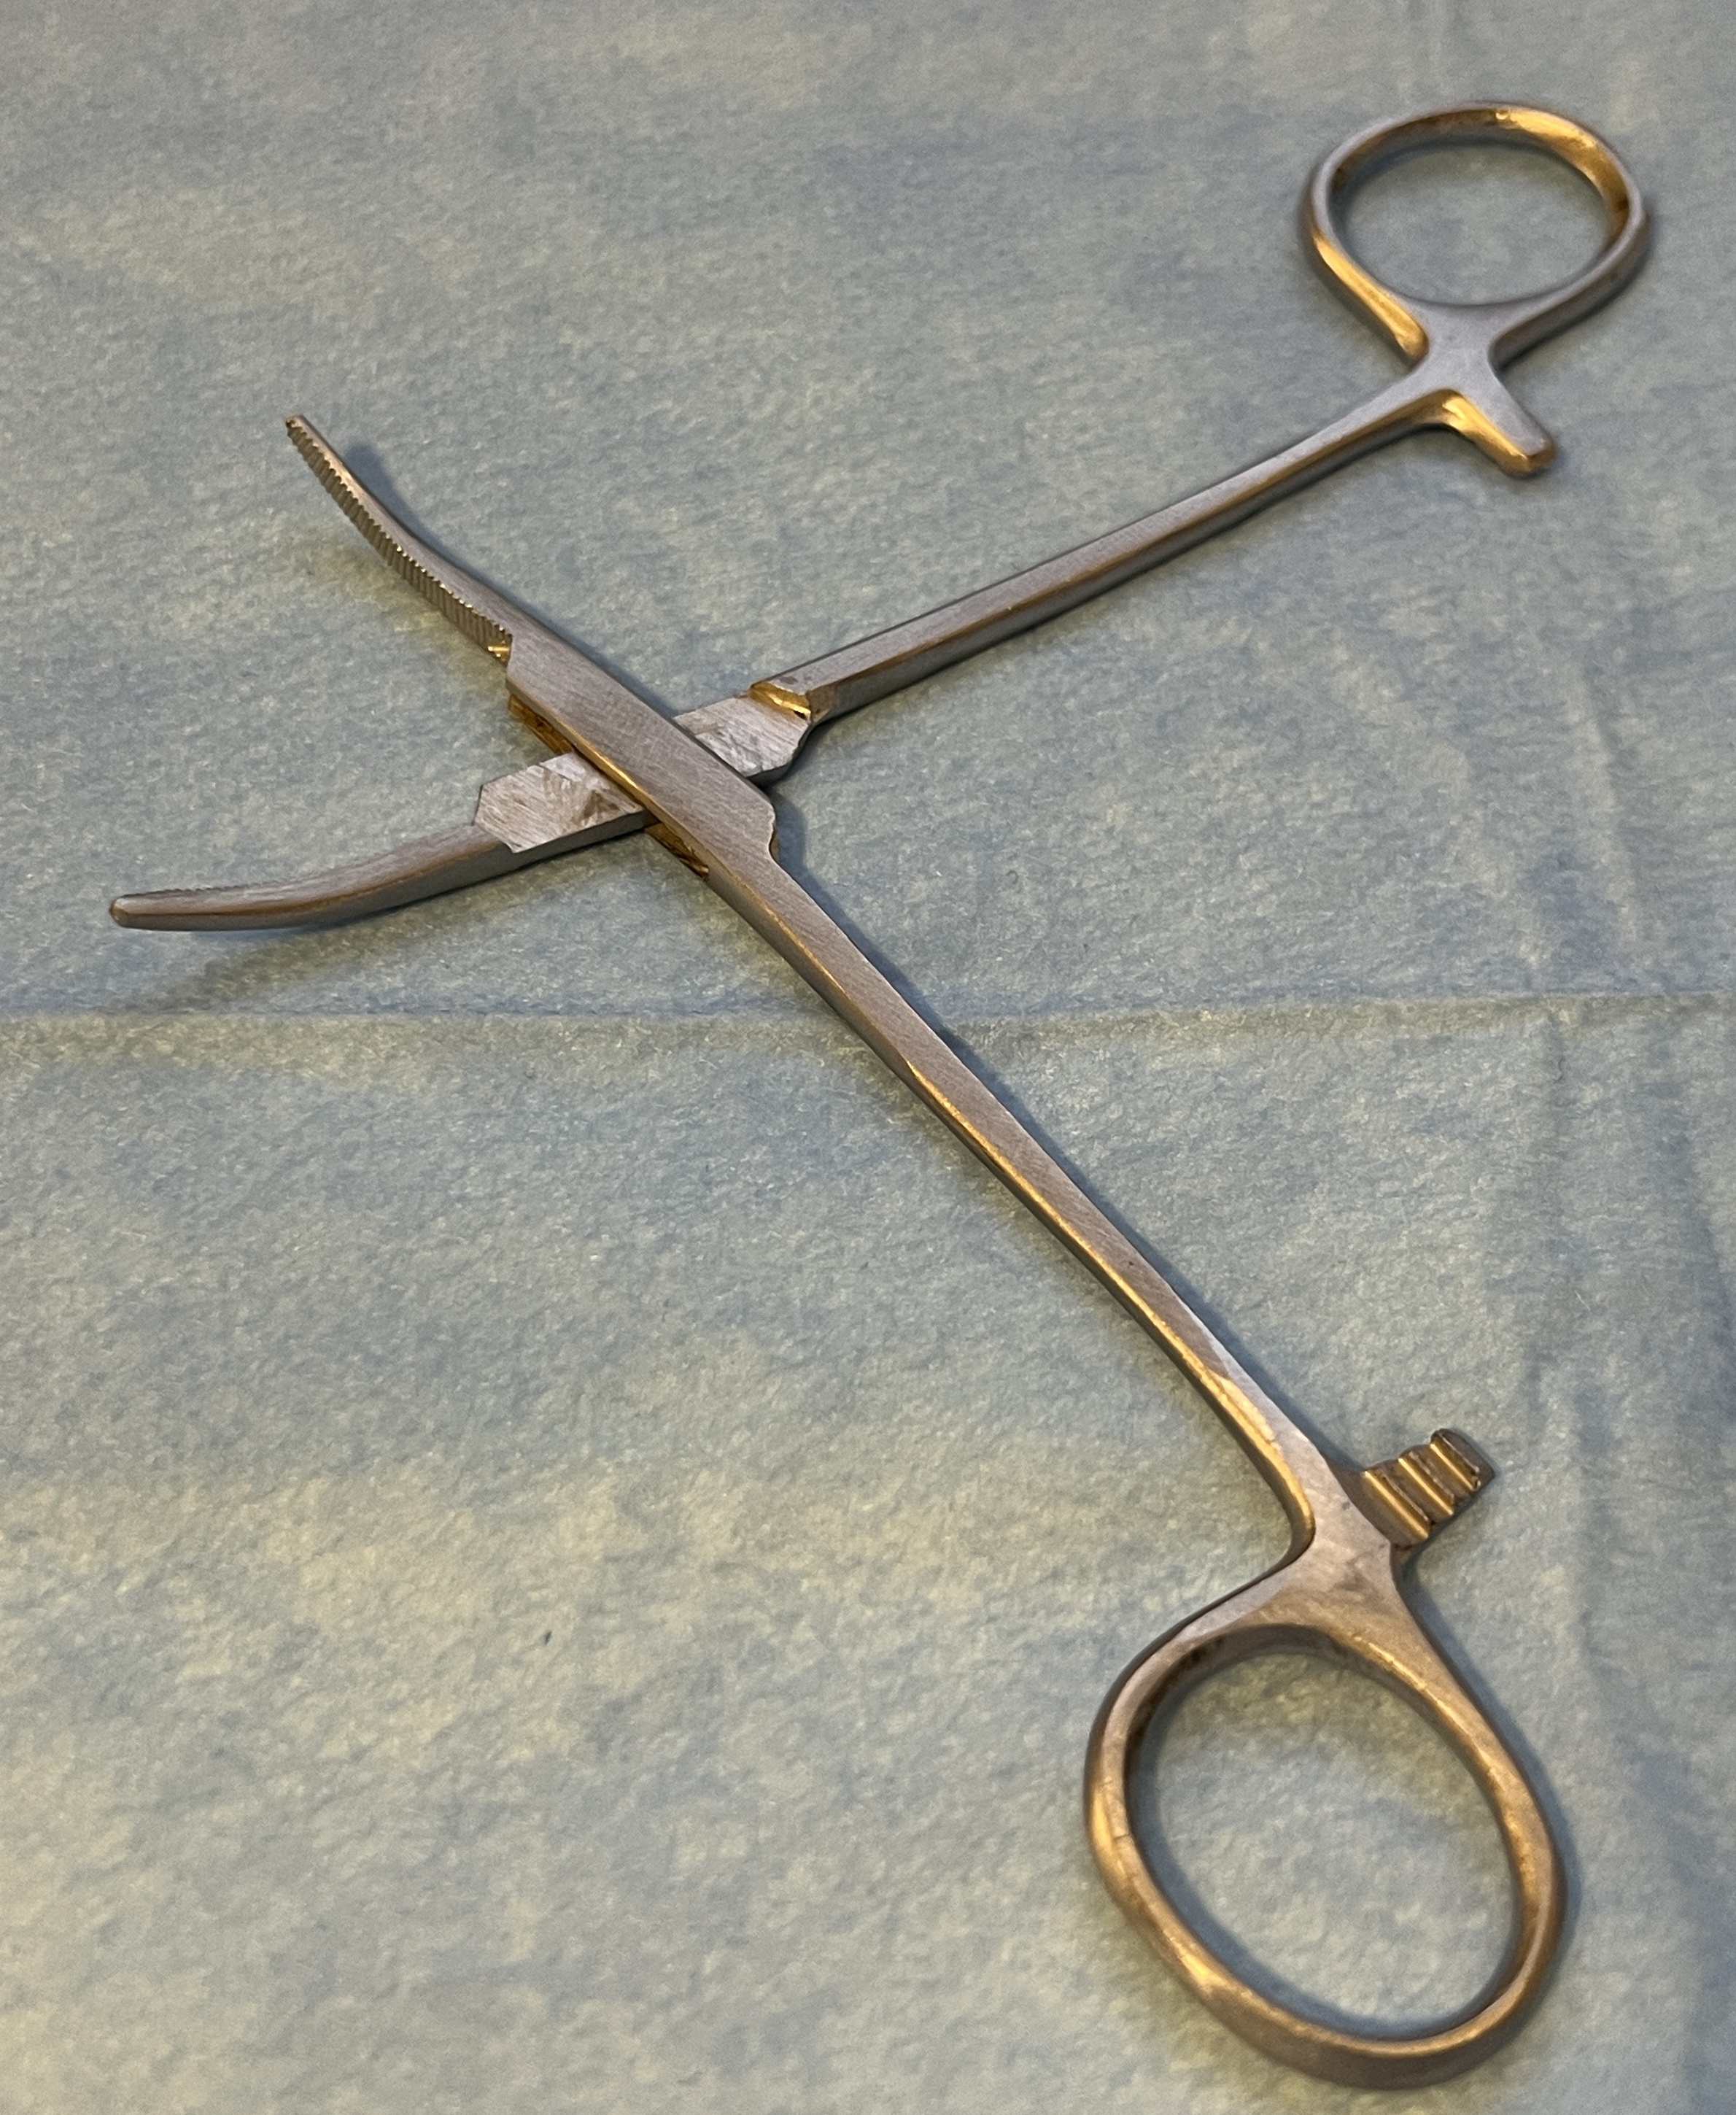
Hinged instrument state: open